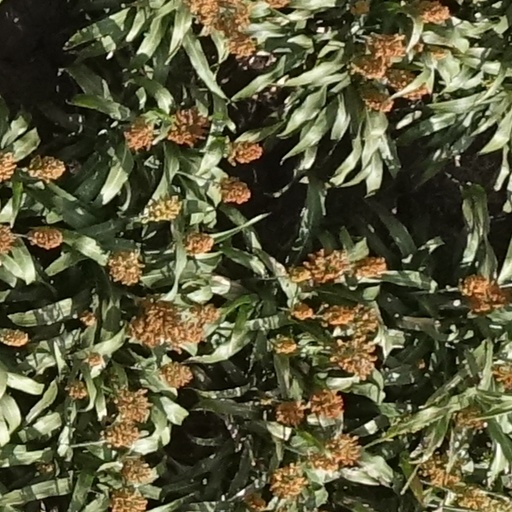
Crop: sorghum